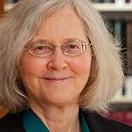
Age: 63